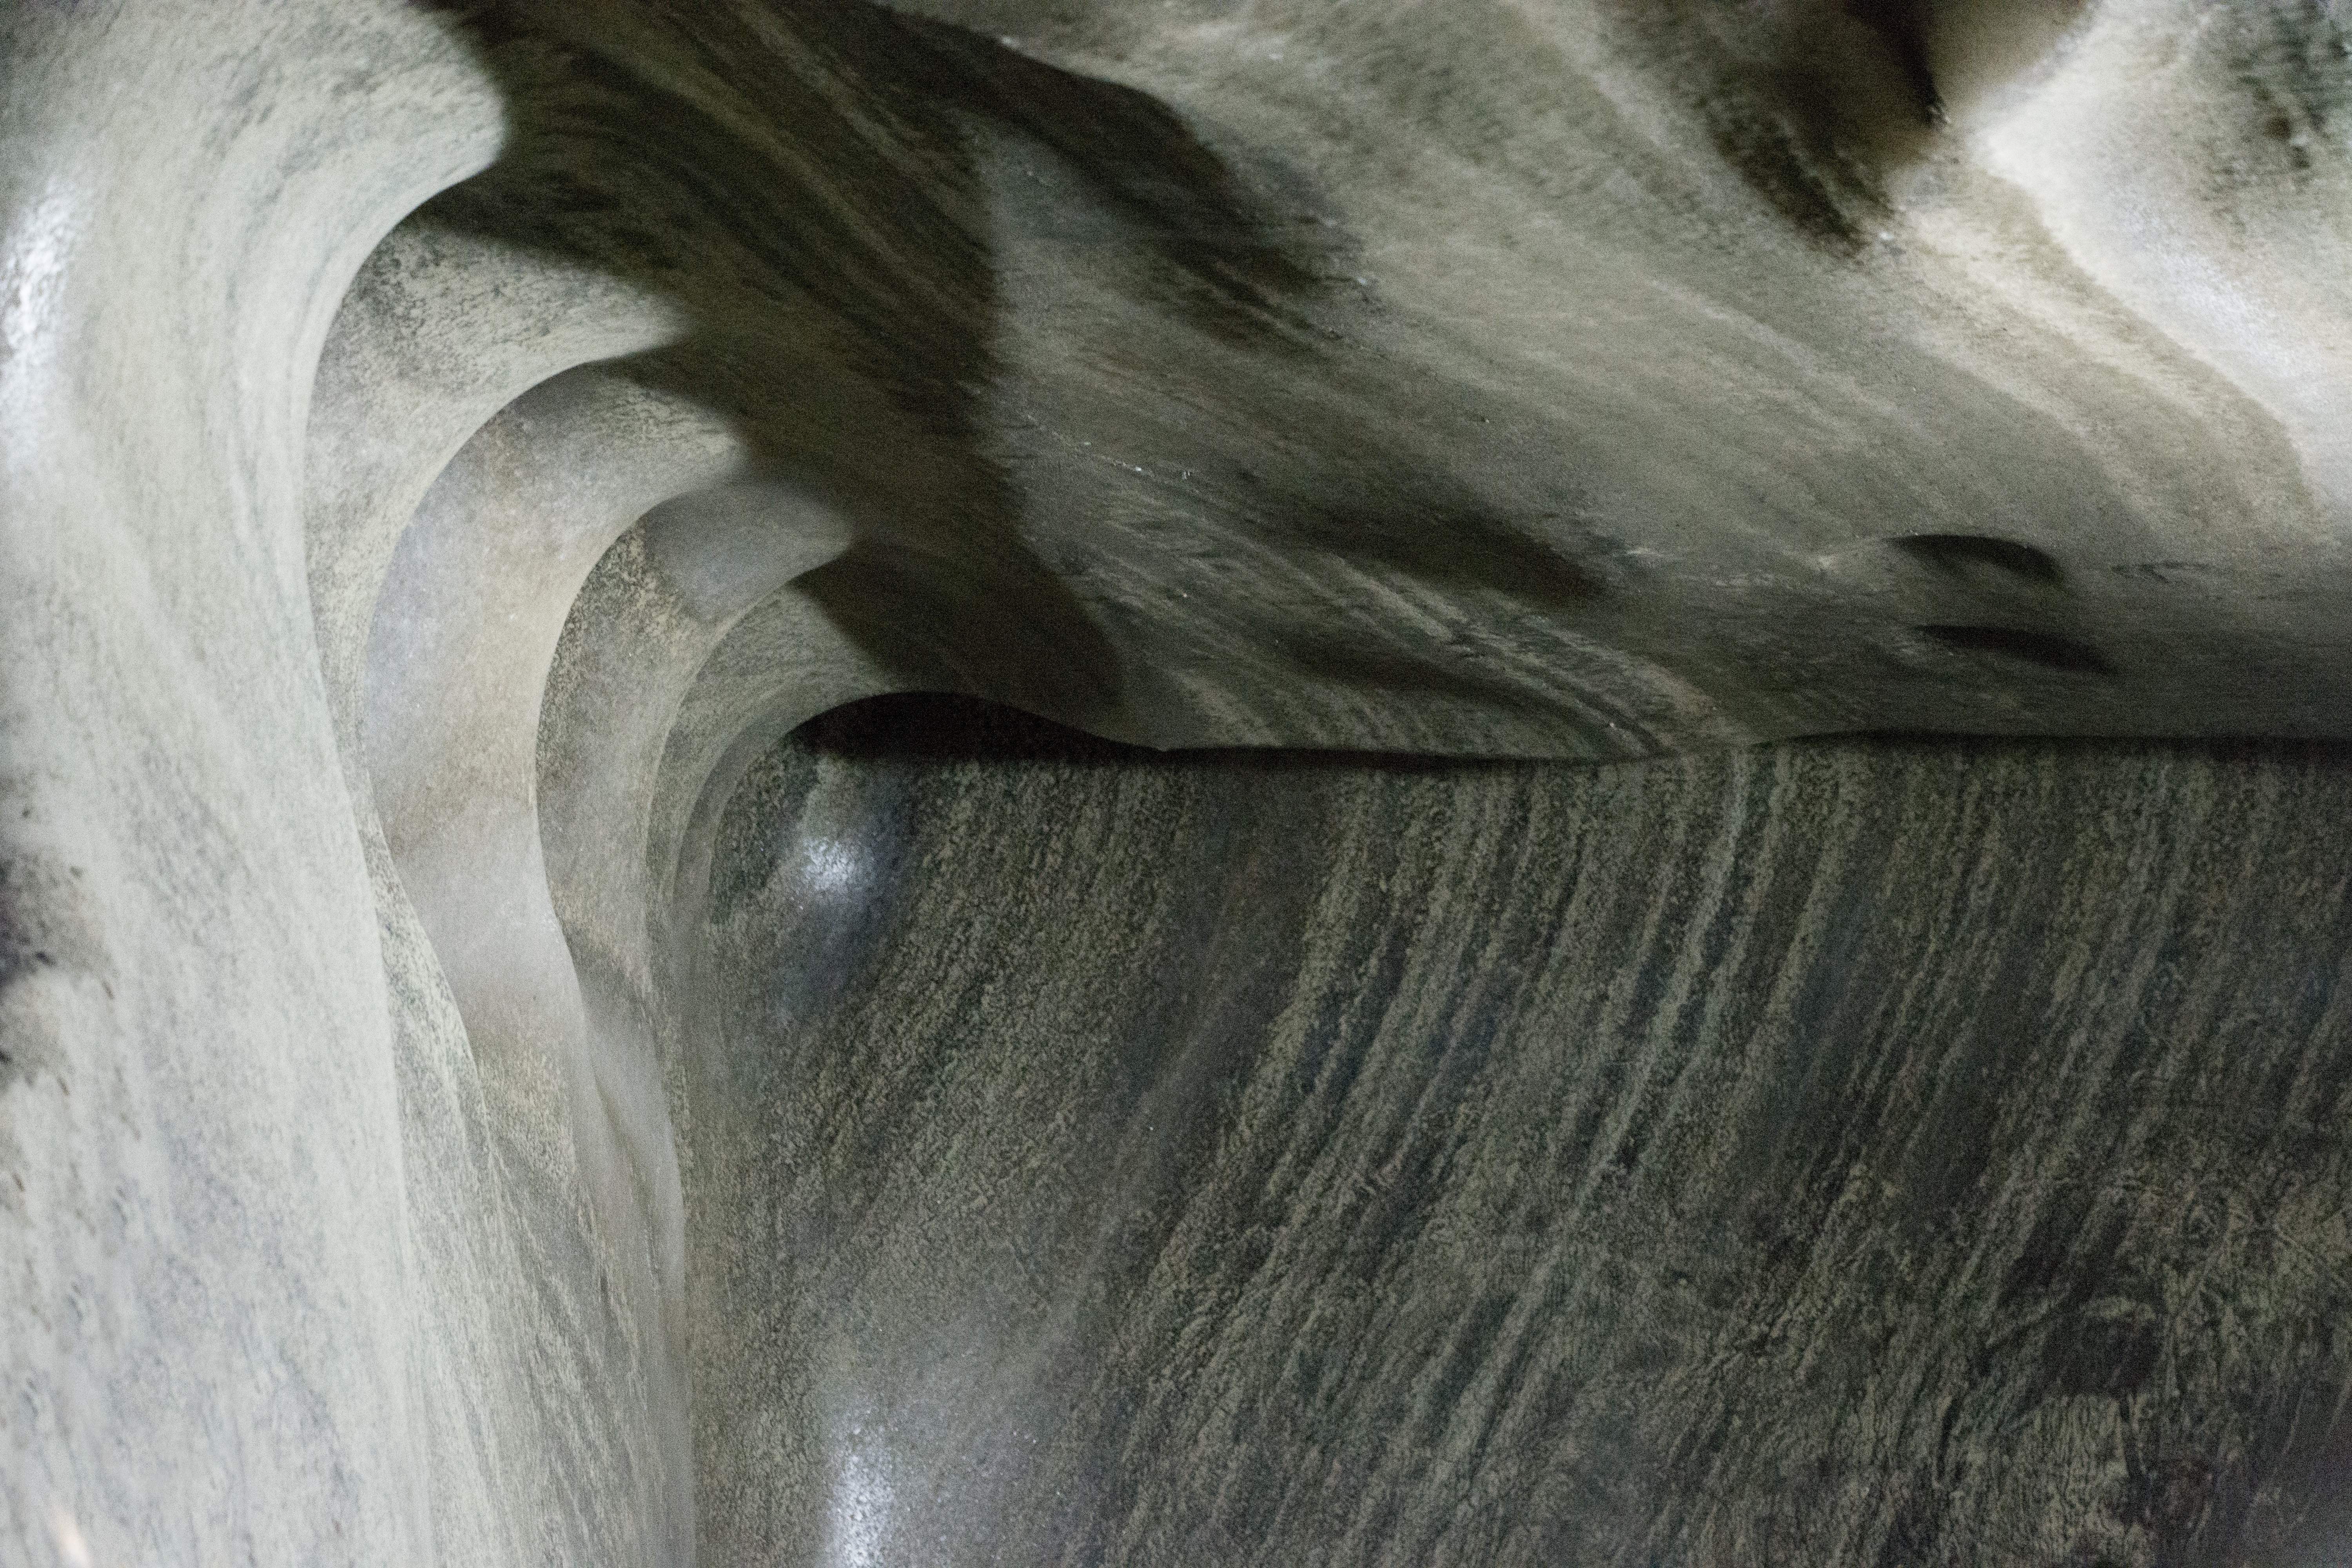
wing, wood, white, formation, ice, cave, salt, close up, sculpture, art, mine, rumania, transylvania, cluj, turda salt mine, salina turda